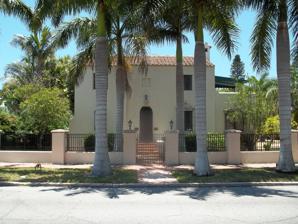
Building: George Schueler House
Country: United States of America
Year built: 1926
Historic house in Florida, United States United States historic place George Schueler House U.S. National Register of Historic Places Show map of Florida Show map of the United States Location Sarasota , Florida Coordinates 27°19′4″N 82°34′25″W / 27.31778°N 82.57361°W / 27.31778; -82.57361 Built 1926 Architect Dwight James Baum Architectural style Mission / Spanish Revival NRHP reference No. 97001170 Added to NRHP September 26, 1997 The George Schueler House is a historic home in Sarasota , Florida . It is located at 76 South Washington Drive. On September 26, 1997, it was added to the U.S. National Register of Historic Places . References